Dimitar Penev

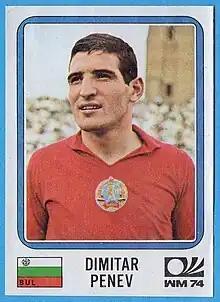
Penev with Bulgaria

Dimitar Dushkov Penev (born 12 July 1945) is a Bulgarian football coach and former player and central defender of CSKA Sofia. He played 90 games for Bulgaria national team and scored two goals. He is regarded as one of his country's best ever defenders, winning Bulgarian footballer of the year in 1967 and 1971, he also participated in three world cups for his national team in 1966, 1970 and 1974. He is Honorary President of CSKA Sofia and semi-pro side Nottingham United FC.